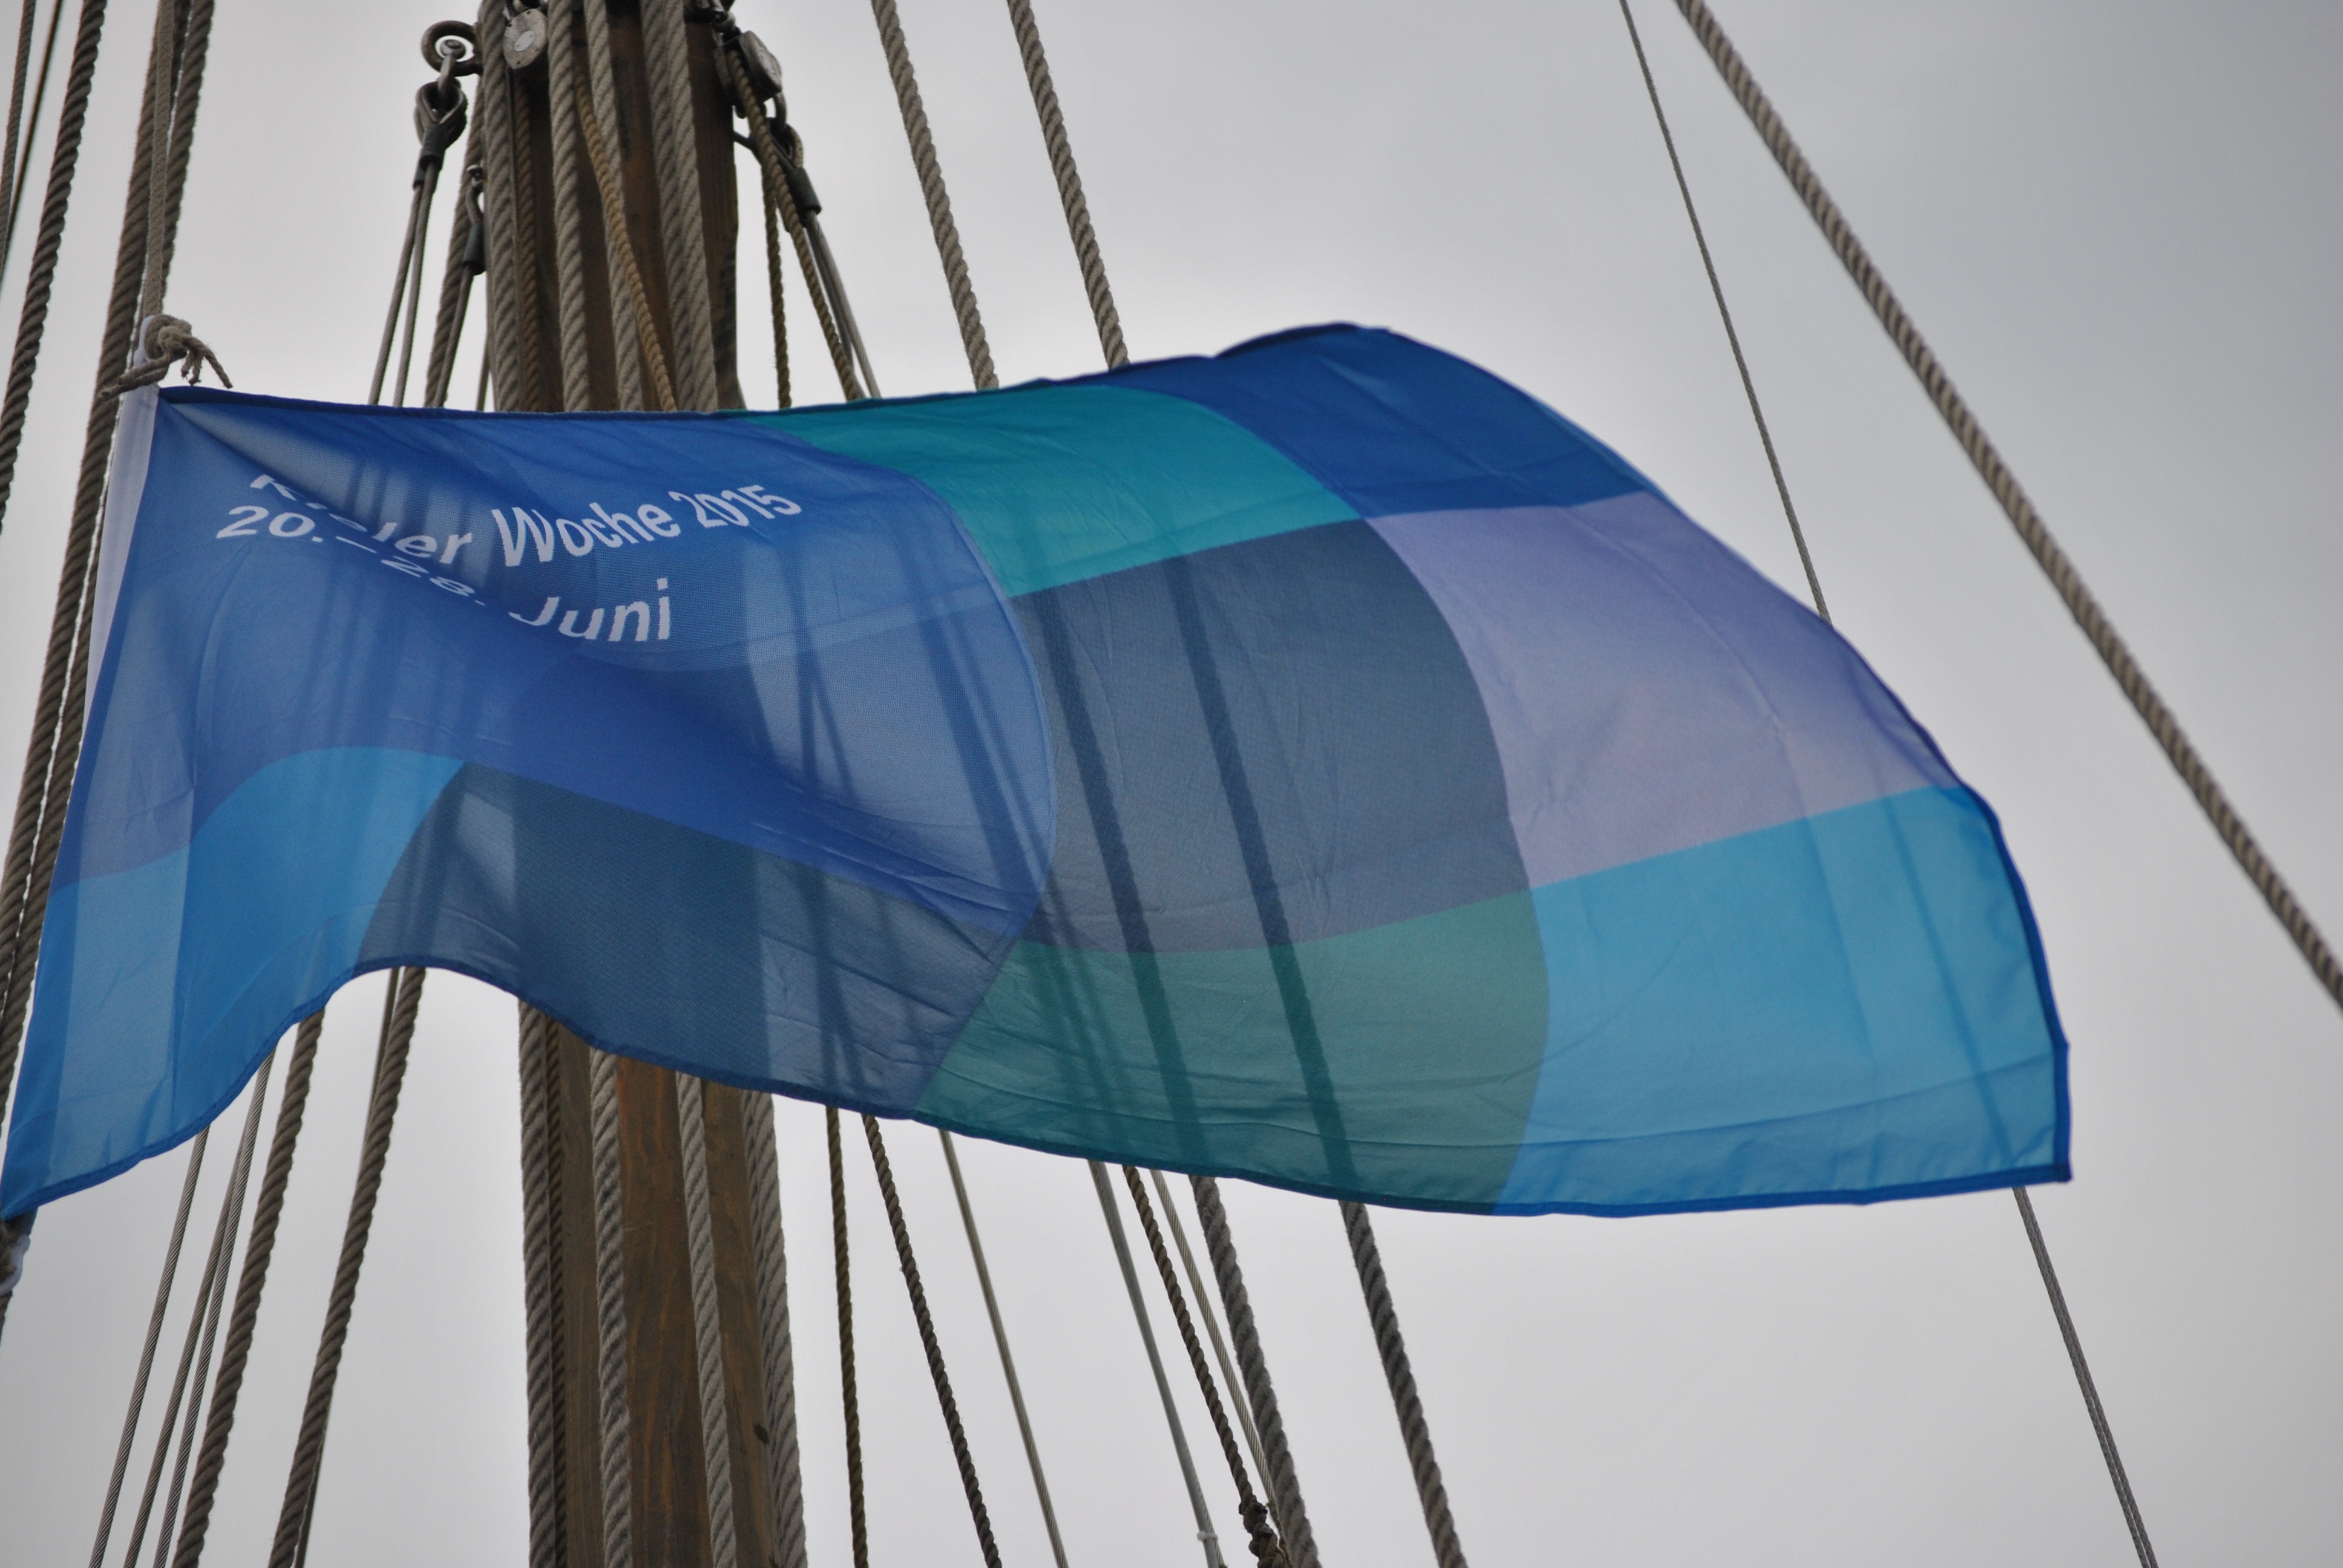
wind, mast, umbrella, color, flag, blue, sailboat, 2015, sail, kiel week, fashion accessory